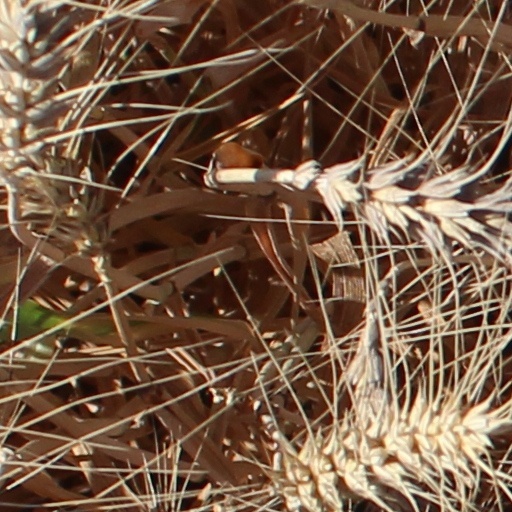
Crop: wheat